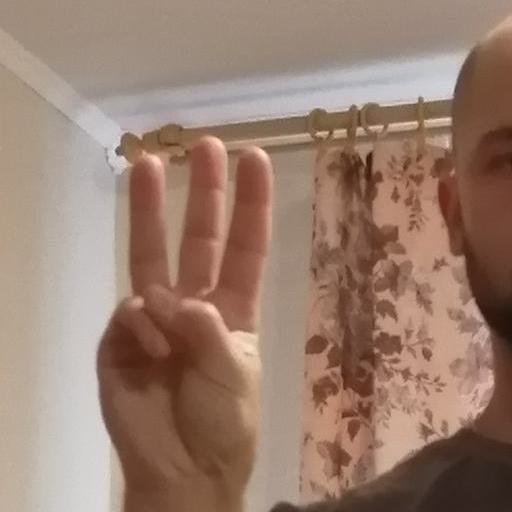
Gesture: three